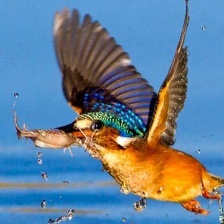
Species: MALACHITE KINGFISHER
Scientific name: CORYTHORNIS CRISTATUS